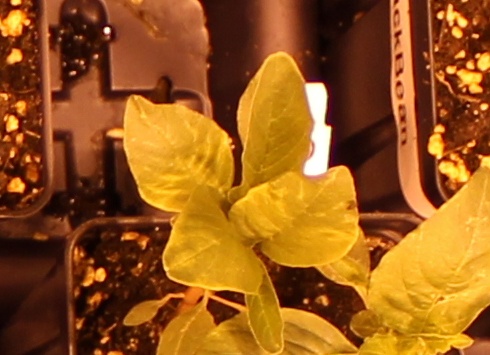
Label: Waterhemp